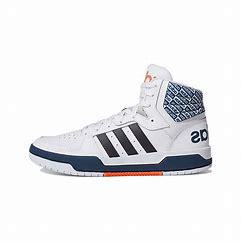
Brand: adidas
Model: neo Adidas NEO Entrap Mid